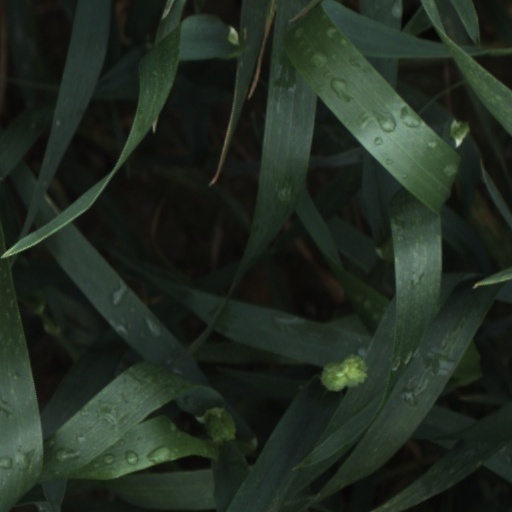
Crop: wheat